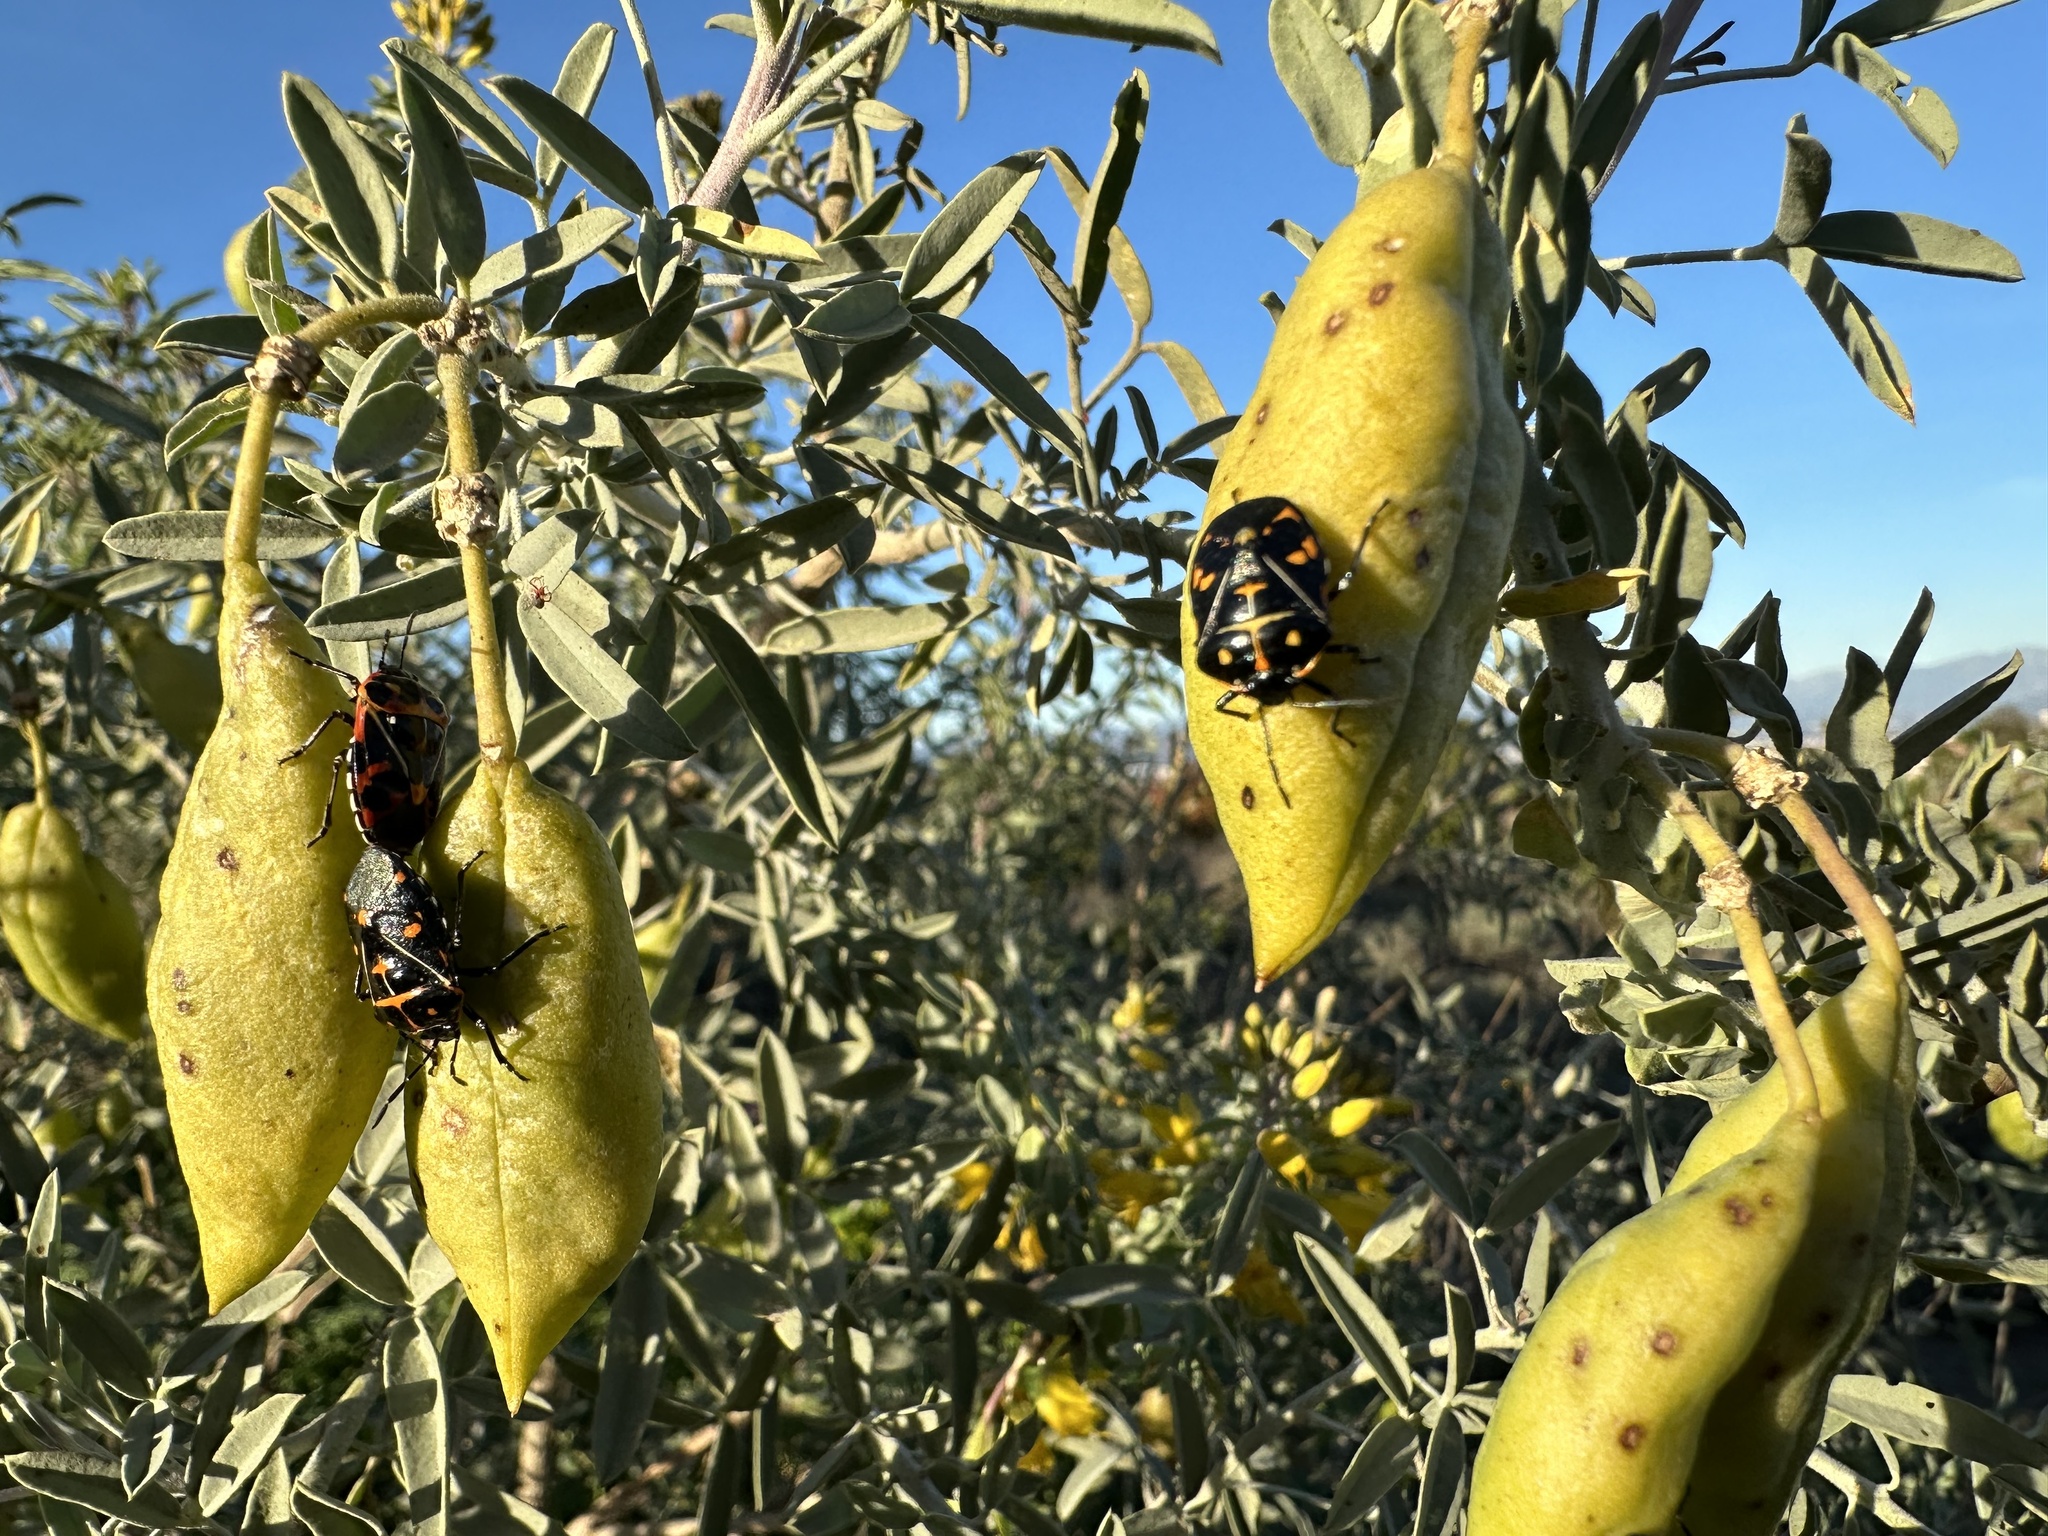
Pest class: stink_bug